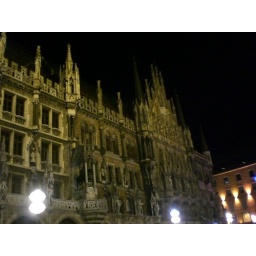
Imagine the sky bathed in red